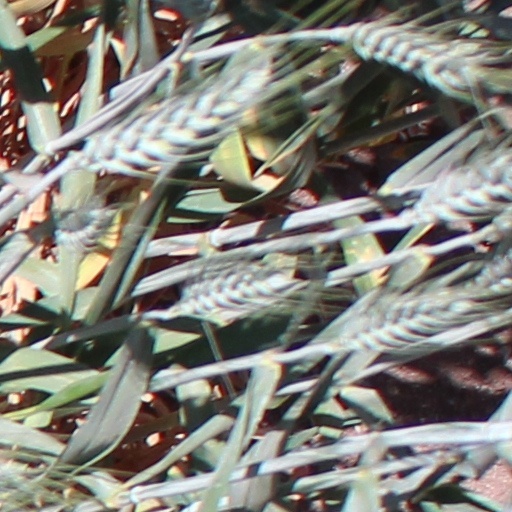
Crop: wheat